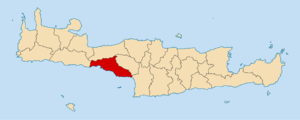
La Grèce est organisée depuis le 1ᵉʳ janvier 2011 en 13 régions et 325 dèmes.
Agios Vassilios est un dème situé dans la périphérie de la Crète en Grèce. Le dème actuel est issu de la fusion en 2011 entre les dèmes de Finikas et Lambi, qui sont devenus des districts municipaux.